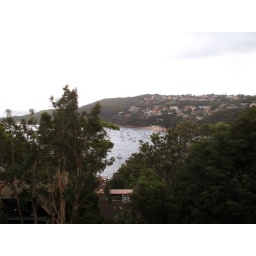
views from the top balcony of the retro house over in Fairlight